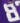
Number: 8